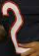
Number: 2